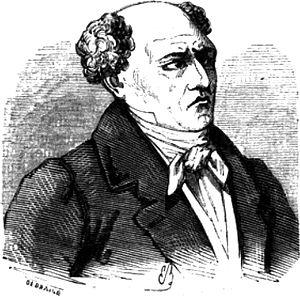
L’affaire Fualdès est une affaire judiciaire qui défraye la chronique de 1817 à 1818 dans la France de la Restauration et n’a cessé par la suite de susciter les passions.